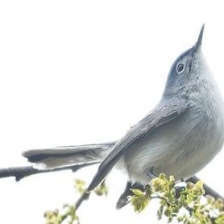
Species: BLUE GRAY GNATCATCHER
Scientific name: POLIOPTILA CAERULEA